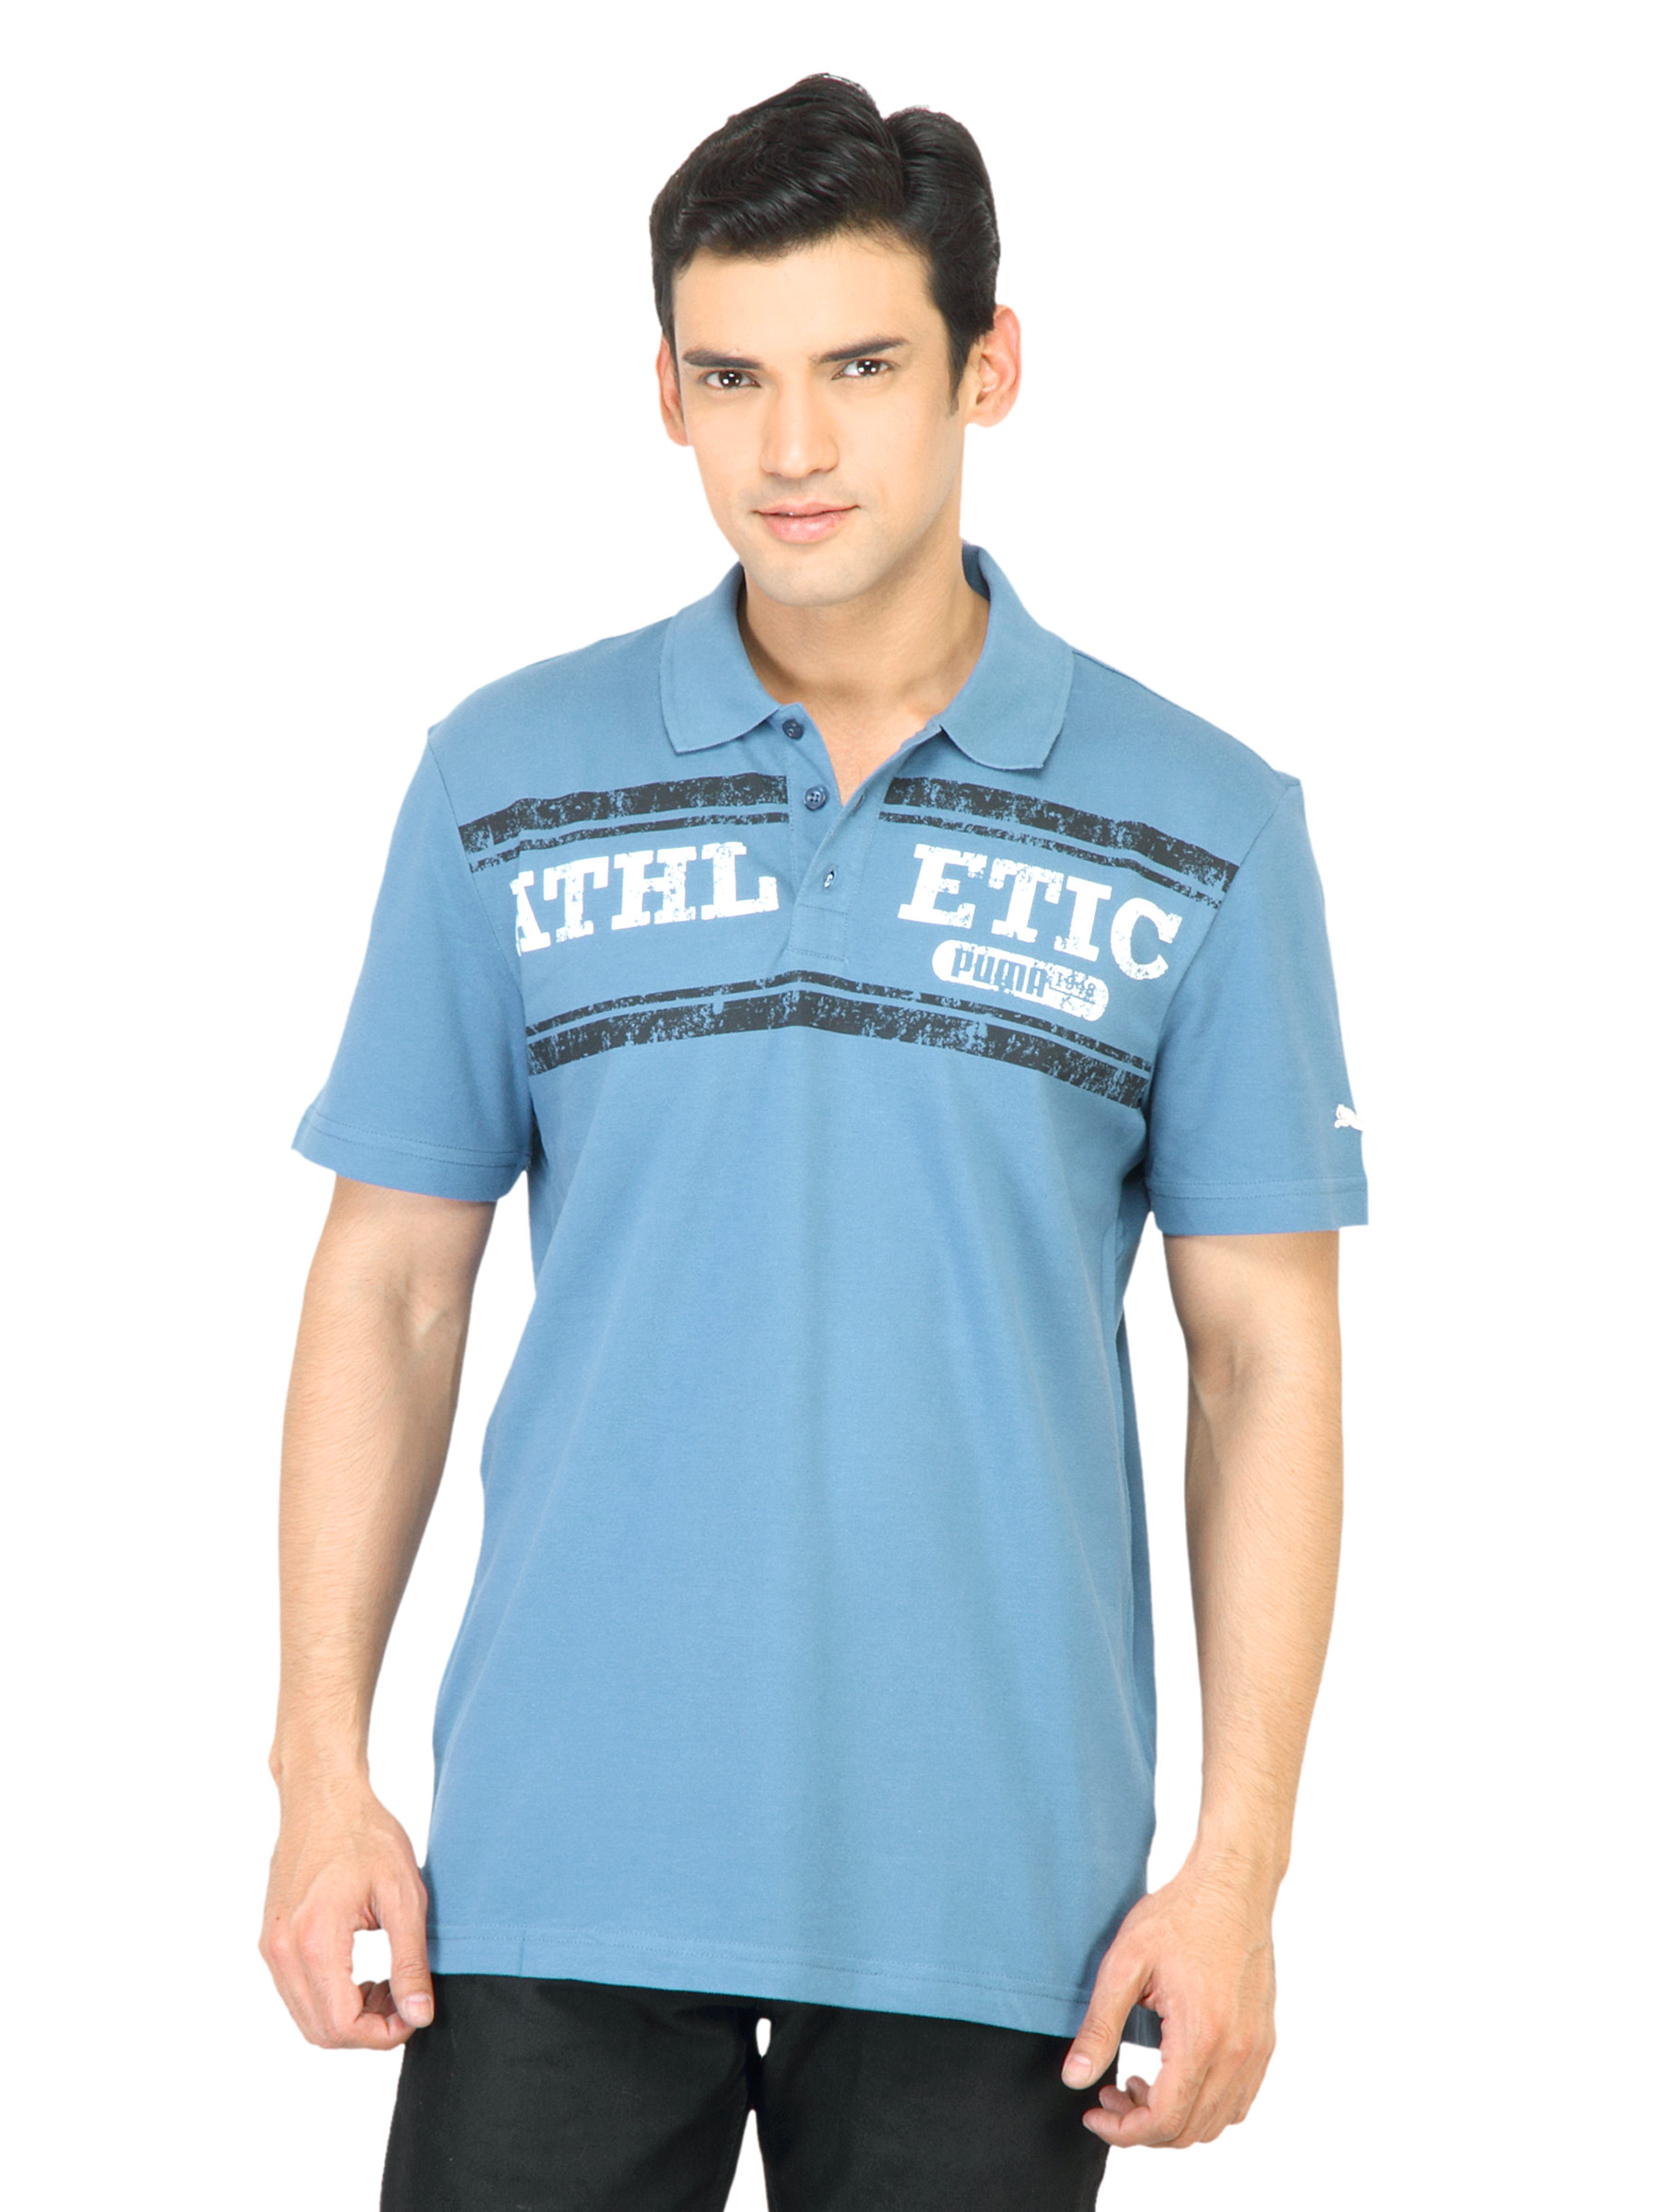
Puma Men Athletic Stellar Blue Polo Tshirt
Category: Apparel / Topwear / Tshirts
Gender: Men
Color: Blue
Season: Fall 2011
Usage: Casual